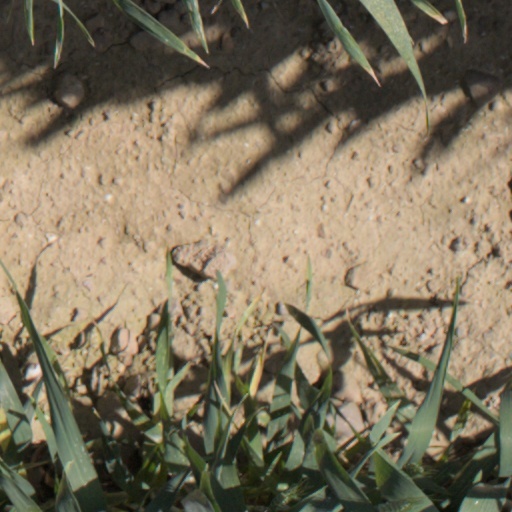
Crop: wheat